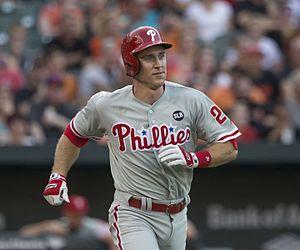
Les Séries de divisions de la Ligue nationale de baseball 2015 sont deux séries éliminatoires jouées dans la Ligue nationale de baseball, l'une des deux composantes des Ligues majeures de baseball. Elles sont jouées du vendredi 9 octobre au jeudi 15 octobre 2015.
La saison 2014 des Phillies de Philadelphie est la 132ᵉ saison en Ligue majeure de baseball pour cette franchise.